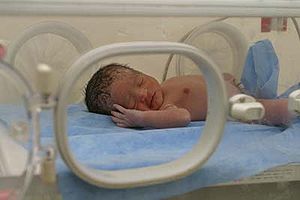
Kuvøse
Nyfødt i kuvøse
En kuvøse er bygget til at hjælpe spædbørn som er syge eller for tidligt fødte. I kuvøsen kan barnet hjælpes med at holde kropstemperaturen og infektionsrisikoen kan mindskes. Luftfugtigheden kan reguleres. Ved hjælp af forskellige monitorer, C-PAP, saturationsmåler kan hjertefrekvens, vejrtrækning, iltoptagelse mm. overvåges og hjælpes. I dag kan selv for tidligt fødte børn i 25 ugers-alderen overleve.